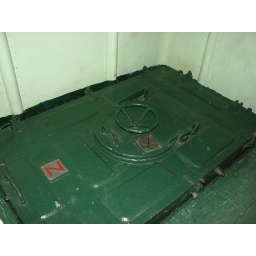
door in the floor